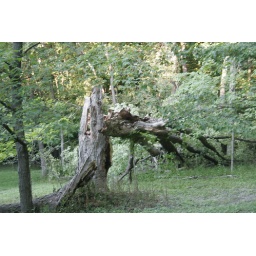
The old hollow maple by the pine trees finally gives way.